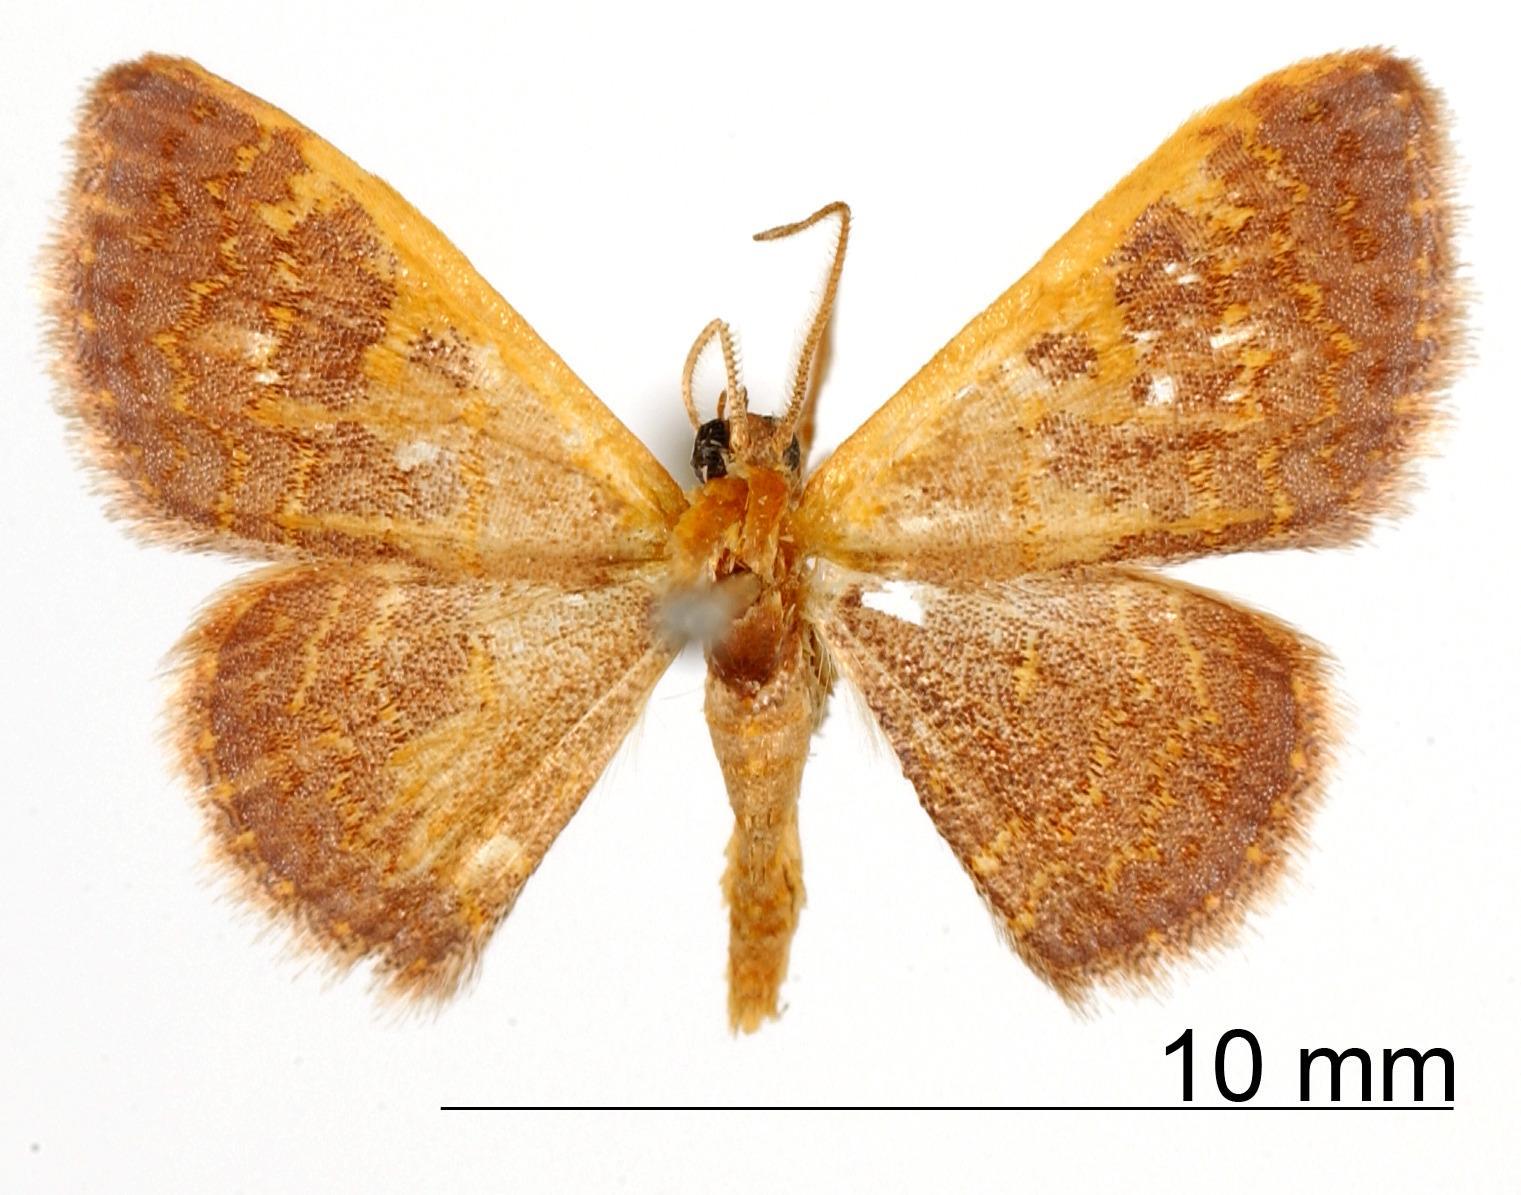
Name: Calyptocome variabilis
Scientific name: Calyptocome variabilis Dyar, 1913
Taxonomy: Animalia, Arthropoda, Insecta, Lepidoptera, Geometridae, Sterrhinae
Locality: Santiago de Cuba, Cuba